DJ Fakts One

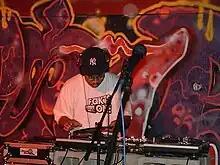

Fakts One (born April 6, 1977) is an American hip hop DJ & producer from Boston, Massachusetts. Fakts One was a founding member of the hip hop group The Perceptionists with long-time collaborators Akrobatik and Mr. Lif but left the group shortly after release of their first album Black Dialogue.